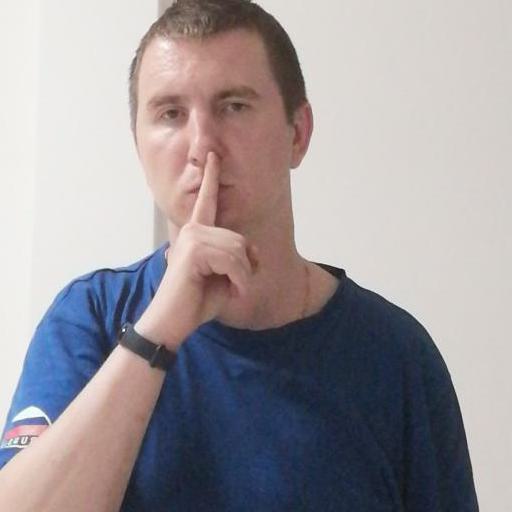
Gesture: mute